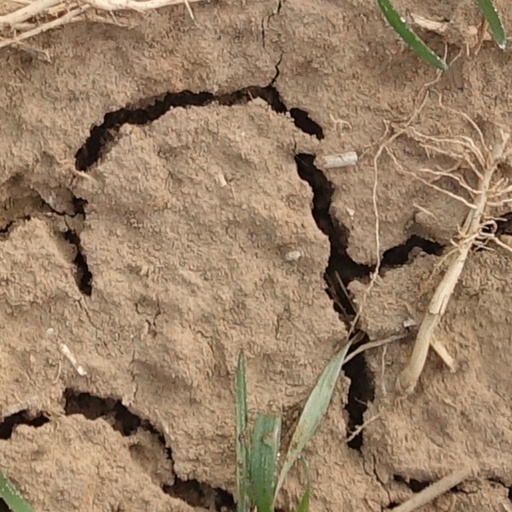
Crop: wheat